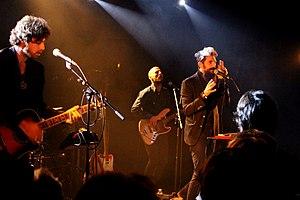
en:The Wanton Bishops, concert Les Rendez-Vous Soniques, Saint-Lô, 14 novembre 2015
The Wanton Bishops est un groupe de rock et de blues rock, fondé en 2011 à Beyrouth par Nader Mansour et Eddy Ghossein. Ils chantent en anglais depuis leur premier EP, Bad Ryhme, paru en 2012, mais incluent dans leur second album paru en 2016, Nowhere Everwhere, la langue arabe à leurs chansons, comme dans le titre Waslaha.